Castle Air Force Base

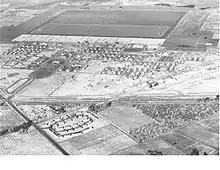
Merced Army Airfield, November 1942

Castle Air Force Base (Castle AFB, 1941–1995) is a former United States Air Force Strategic Air Command base in California, northeast of Atwater, northwest of Merced, and about south of Sacramento.